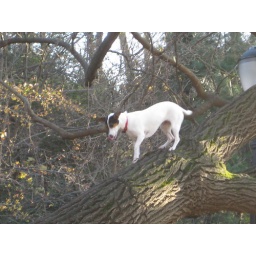
Cute dog climbing tree in Ft. Tryon Park